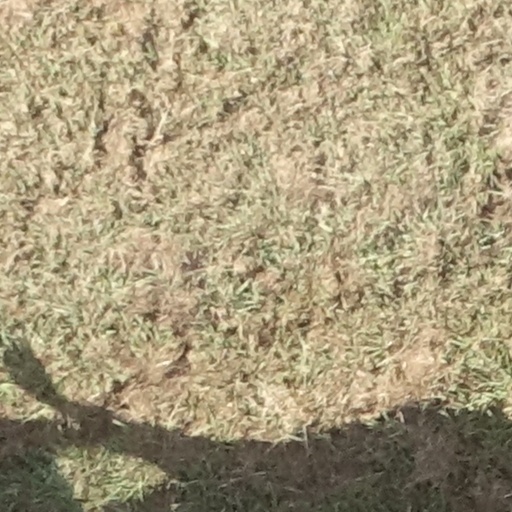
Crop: sorghum